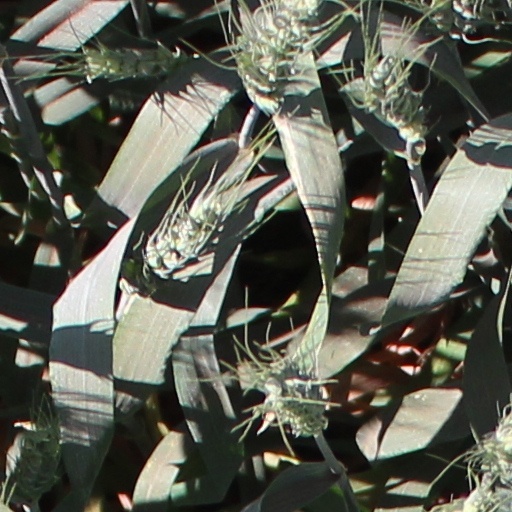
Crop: wheat